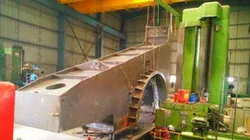
Label: Schneider_Floor_Borer_with_Rotary_Table